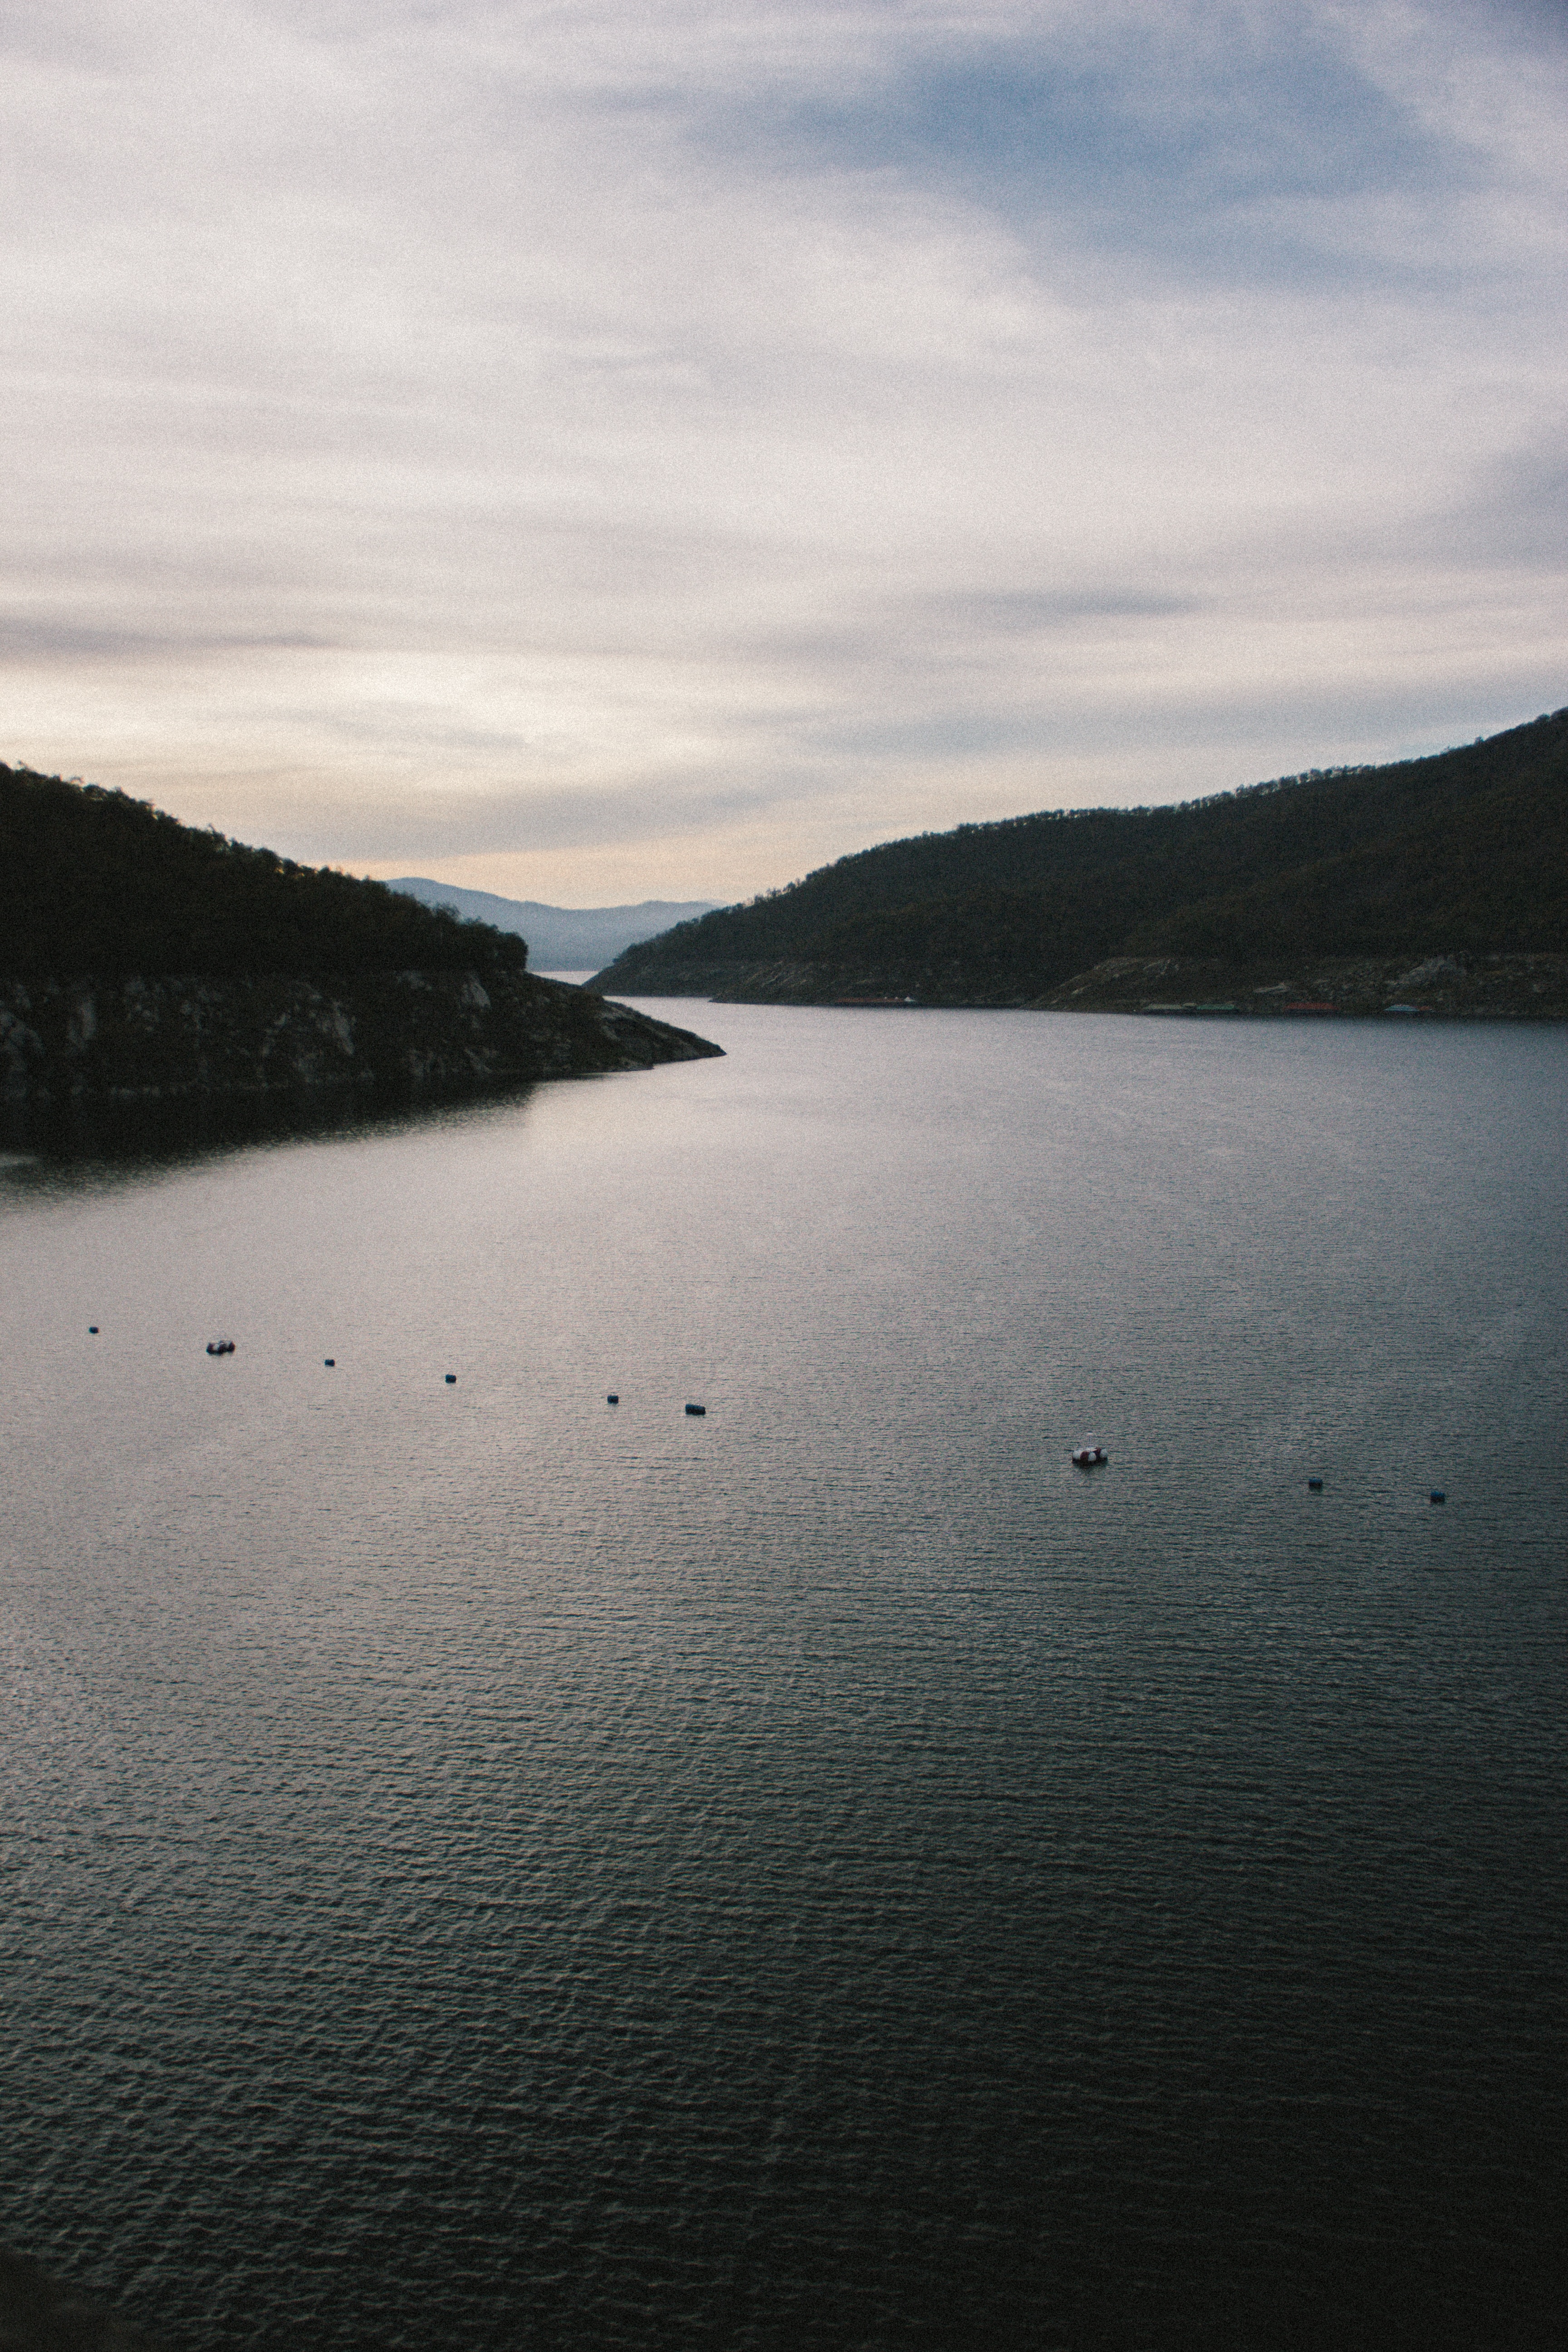
sea, coast, water, ocean, horizon, mountain, snow, cloud, sunrise, mist, morning, shore, wave, lake, dawn, river, dusk, evening, reflection, bay, fjord, reservoir, body of water, loch, atmospheric phenomenon